Belle Plaine (Madison County, Virginia)

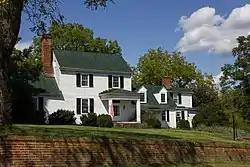

Belle Plaine is a historic farm property at 2488 South United States Route 15 in rural Madison County, Virginia, south of Locust Dale. The main farmhouse is a five-bay two-story frame structure attached to a somewhat older log structure, finished like the main block in wooden clapboards. The log portion is believed to be one of the oldest surviving structures in the county. The property illustrates the changing trends of agricultural use over more than two centuries.